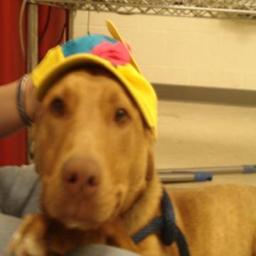
Animal: dogs